Faith Chapel (Jekyll Island, Georgia)

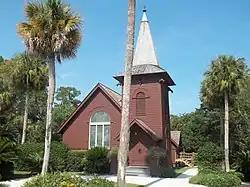

Faith Chapel is a historic chapel on Old Plantation Road in Jekyll Island, Georgia and was built in 1904. It was used as a non-denominational chapel until 1942. The state of Georgia purchased it along with Jekyll Island in 1947. It is administered by the Jekyll Island State Park Authority and was opened to the public in 1970. It has a wood "A" frame and a brick foundation. The interior and exterior walls are shingled, with gargoyles that are replicas of the ones at Notre Dame Cathedral. The chapel was added to the National Register of Historic Places in 1971 and it is open to the public.